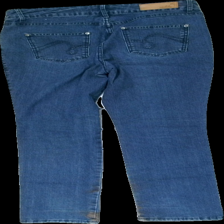
View: back
Type: Jeans
Category: Ladies
Brand: Isolde
Colors: Blue
Material: 82% cotton 18% polyester
Pattern: Other
Cut: Regular
Size: 38
Season: All
Trend: Denim
Stains: Major
Price range: 50-100
Recommended usage: Export